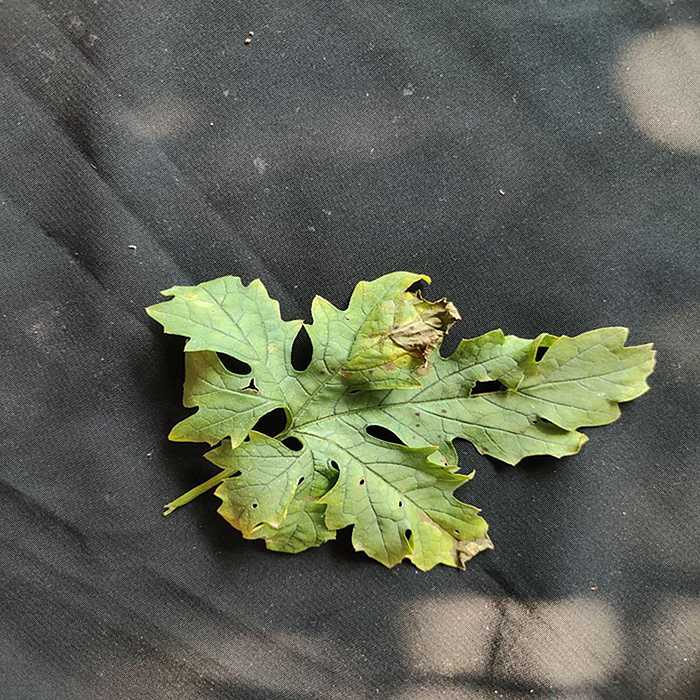
Plant: Bitter Gourd
Label: Downey mildew